Hierarchy

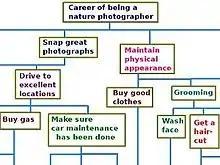
Career-oriented purposes can be diagrammed using a hierarchy describing how less important actions support a larger goal.

In ethics, various virtues are enumerated and sometimes organized hierarchically according to certain brands of virtue theory.